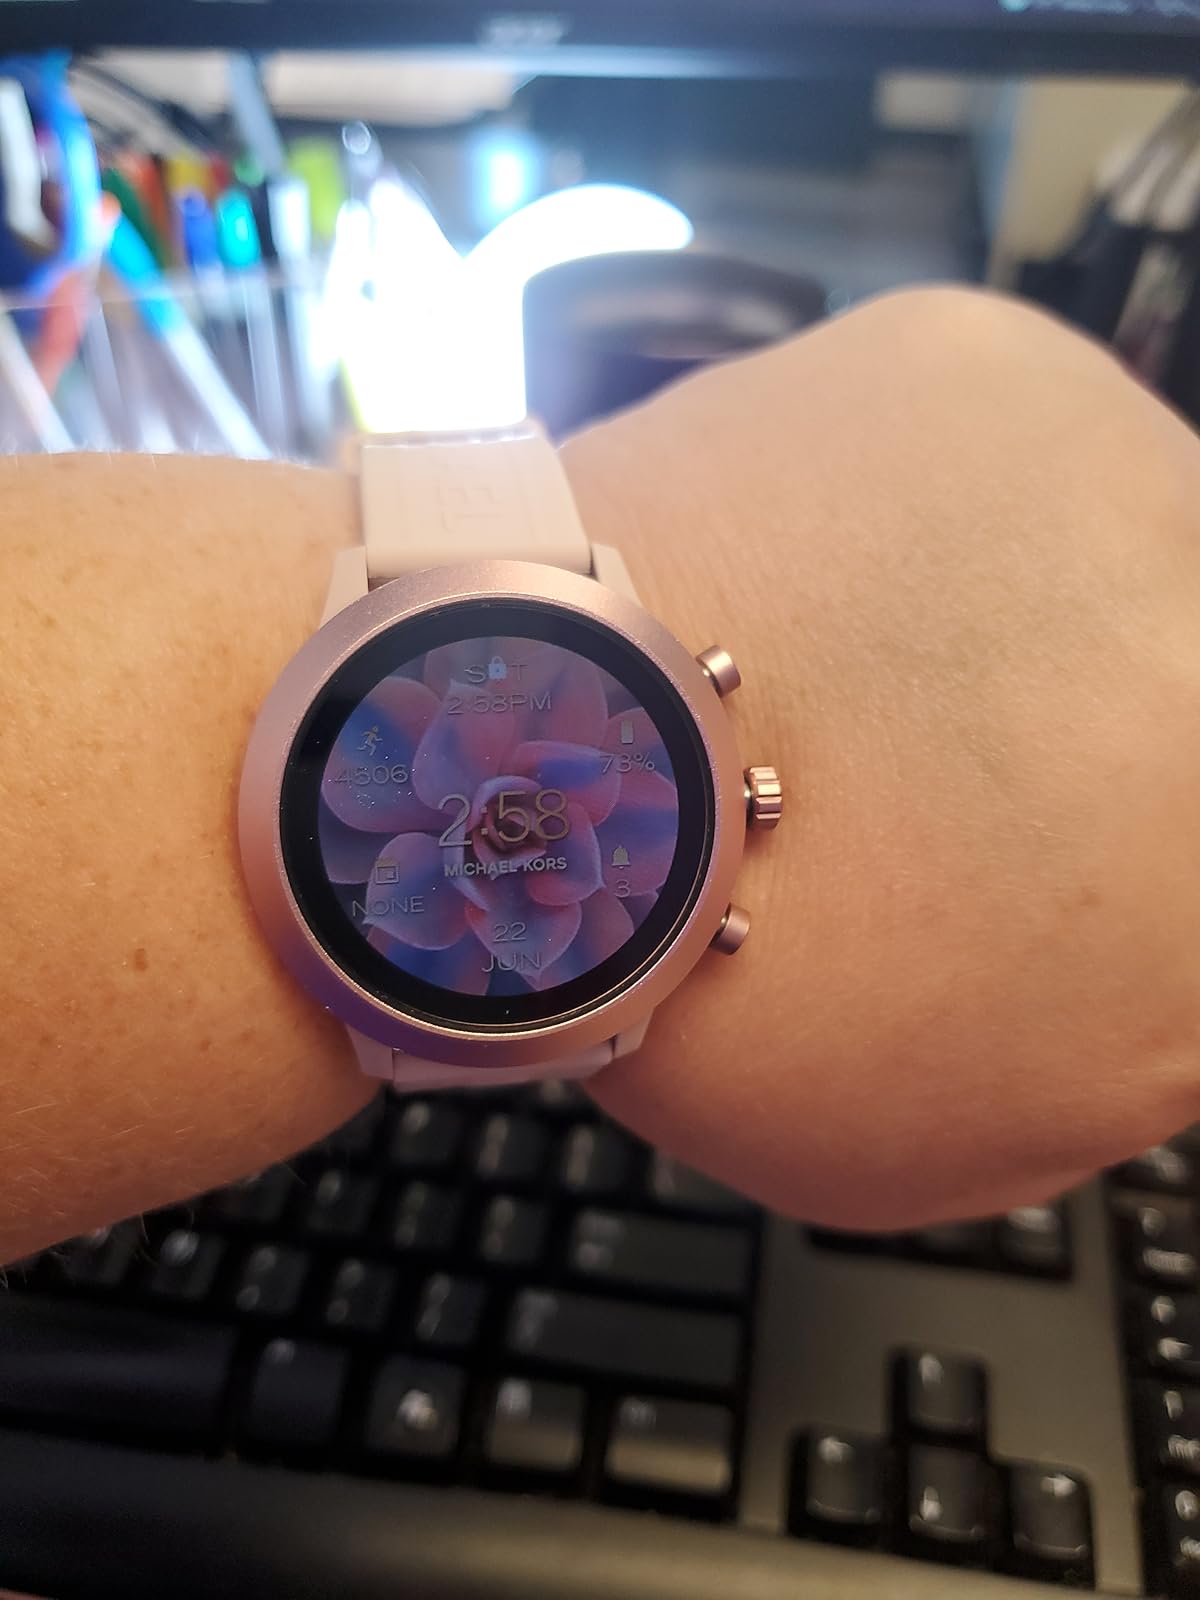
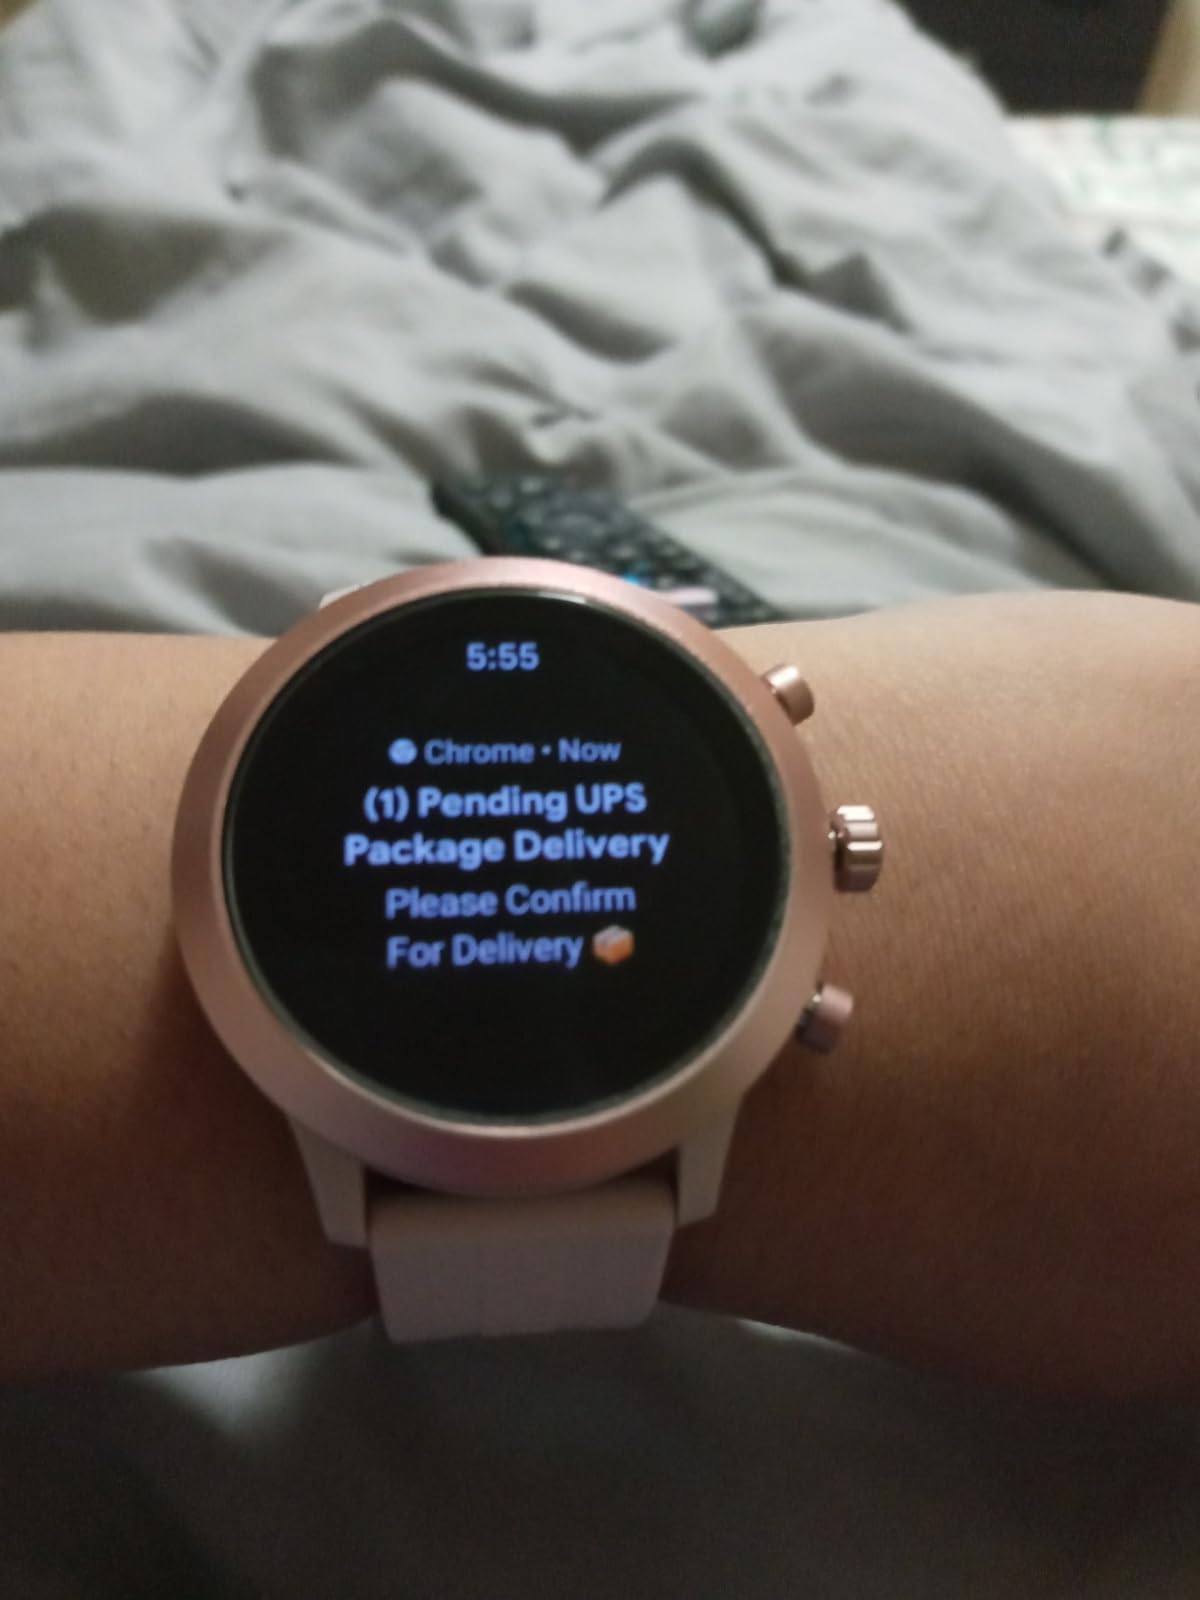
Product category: smartwatch
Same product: yes